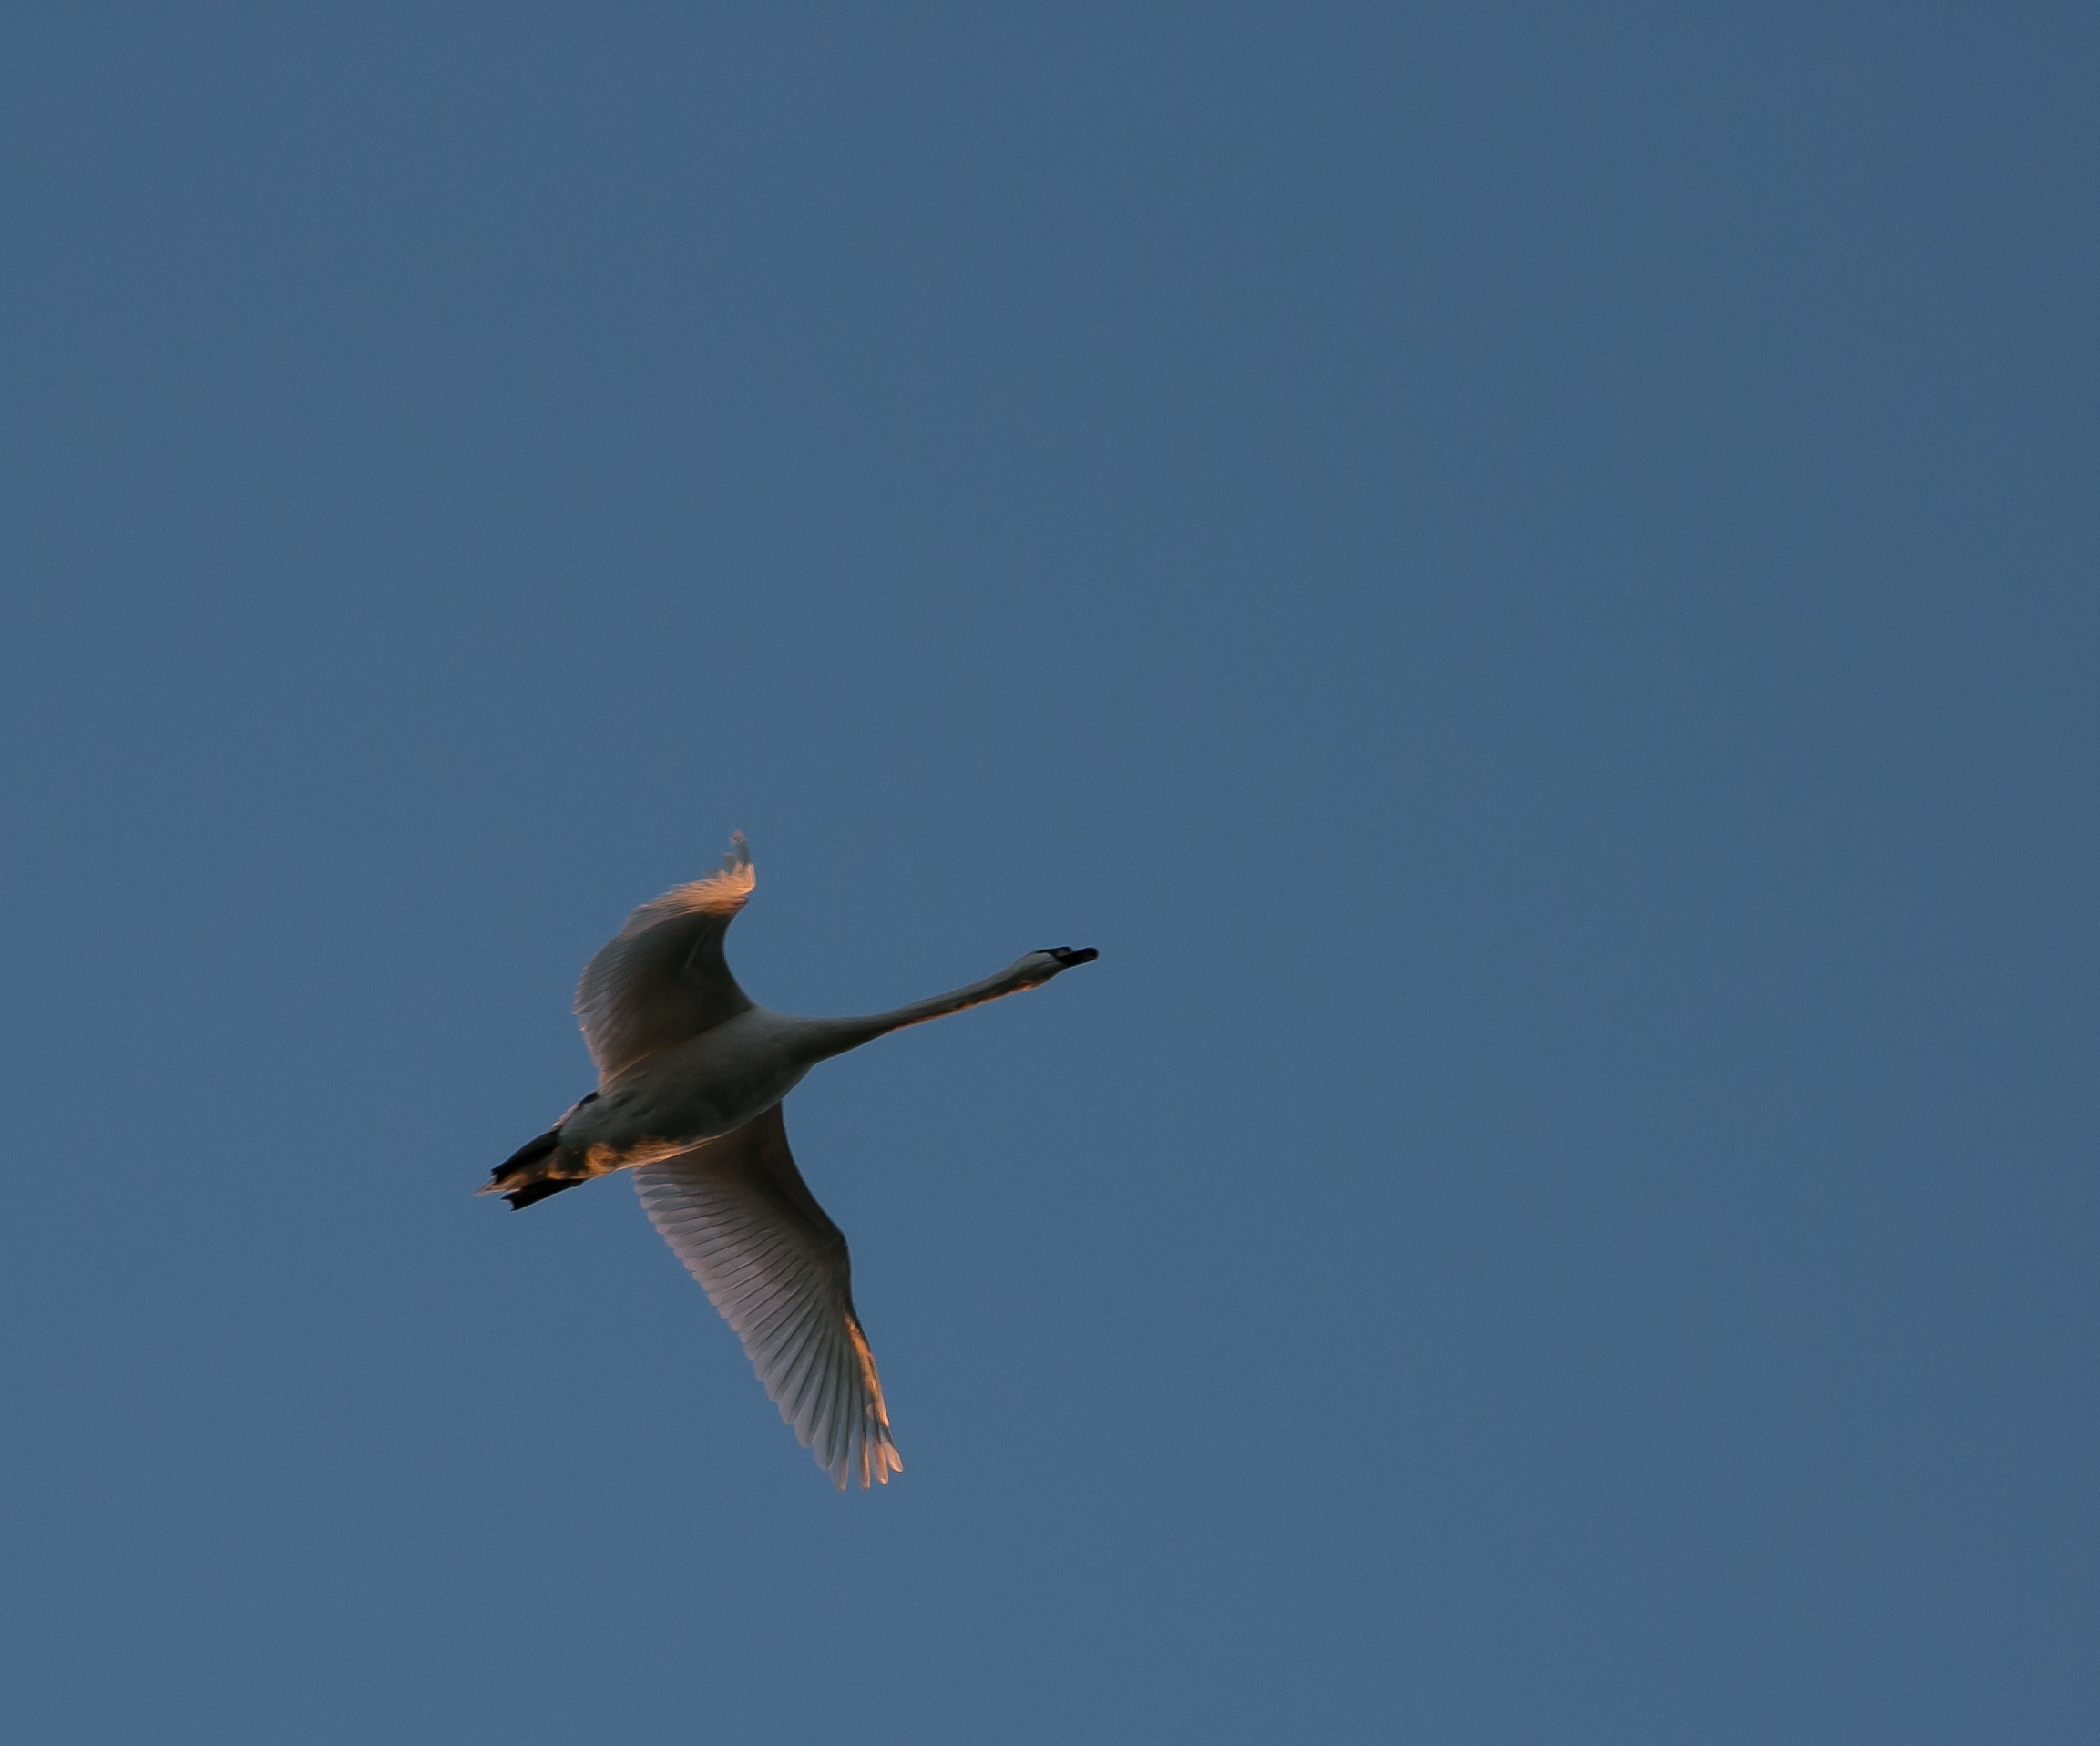
bird, wing, sky, seabird, flying, gull, flight, natural, swan, vertebrate, denmark, expensive, albatross, water bird, mute swan, national bird, viborg